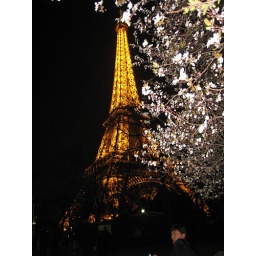
the tower and the tree in bloom